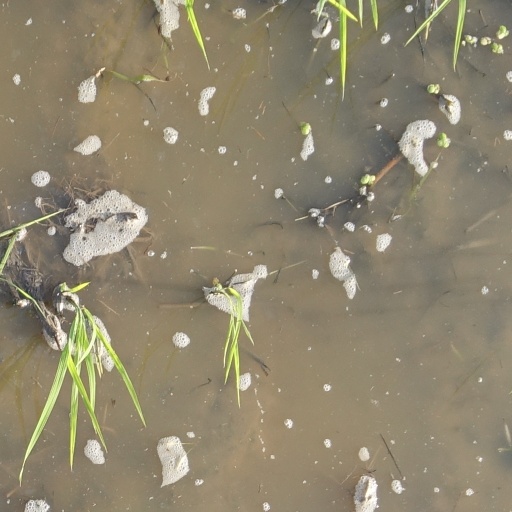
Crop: rice